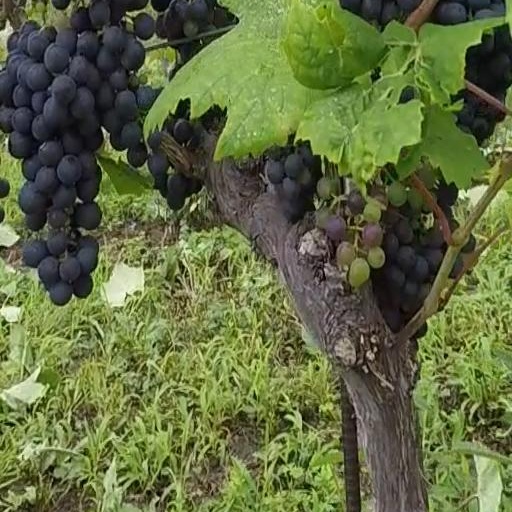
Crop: grape